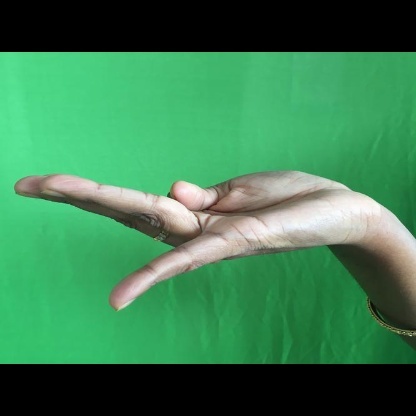
Mudra: Chaturam